Michael Swift (rugby union)

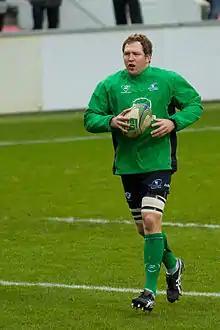

Michael Swift (born 18 October 1977) is an English former rugby union player. Swift played rugby professionally for 17 years and spent most of his career with Irish provincial team Connacht. He retired from playing in 2015. Though he originally played both as a flanker and a lock, Swift played almost exclusively in the second row later in his career.